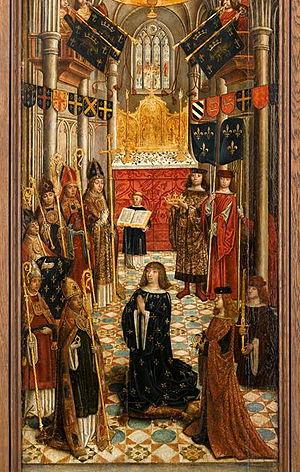
Sacre de Louis XII de France. (Paris, musée national du Moyan Âge-Thermes de Cluny, N°725)
Formant la transition entre l'art gothique et la Première Renaissance, le style Louis XII est le résultat des guerres d'Italie de Charles VIII et de Louis XII mettant alors la France en rapport direct avec la Renaissance artistique italienne. D'une façon générale, la structure reste française, seul le décor change et devient italien.